Harry and the Potters

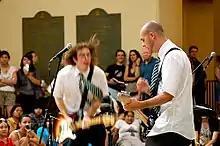
Wizard rock band Draco and the Malfoys perform under the persona of Draco Malfoy.

Harry and the Potters couple their rough-edged music with themed lyrics, which define the band as much as the costumes. The straight-forward but quirky presentation of adolescent concerns and direness in the simplest of worries gives an easily likable quality to fans. They poke fun at awkward situations from the books. For example, in the song "The Human Hosepipe", they sing, "Maybe you shouldn't have brought up Cedric Diggory/ Because I'd rather not talk about your dead ex-boyfriends over coffee." Two other examples of the bands distinctive take on teenage angst are seen in the song "Save Ginny Weasley" where they sing, "Are you petrified of being petrified?" and the song "The Godfather." where the gothic or mock-morbid line "Why do I always think that I am going to die?" is sung to an up-beat tune.